Archduchess Maria Amalia of Austria (1780–1798)

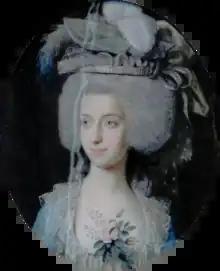
Archduchess Maria Amalia, circa 1795

Archduchess Maria Amalia of Austria ("Maria Amalia Josephe Johanna Katharina Theresia"; 15 October 1780 – 25 December 1798) was an Archduchess of Austria by birth.